Grantham

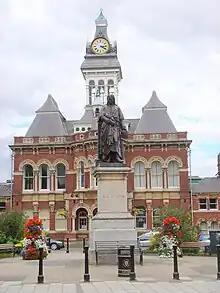
"Sir Isaac Newton" by William Theed, 1858, bronze; St Peter's Hill, Grantham

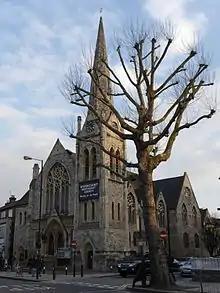
Rivercourt Methodist Church, Hammersmith, London, designed by Charles Bell

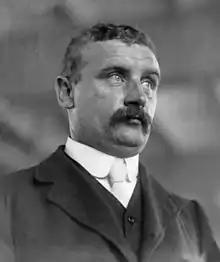
Olympic gold medal winning tennis player Charles P. Dixon

Grantham House is to the east of the church, and a National Trust property.